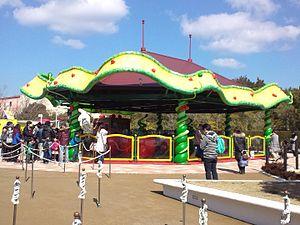
Parque España-Shima Spain Village est un parc à thème situé à Shima, dans la préfecture de Mie, au Japon. Ouvert en 1994, il dédie sa thématique à l'Espagne.